Porsche 917

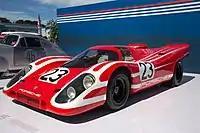
Porsche 917 Kurzheck 4.5L, winner 1970 24 Hours of Le Mans

Wyer was surprised to discover that another team was carefully preparing for the 1970 24 Hours of Le Mans with close support from Porsche. As in 1969, the Porsche Salzburg team was a "de facto" works team under control of members of the Porsche family. The Martini Racing team also gained support from Porsche AG; obviously Porsche made efforts to win the race by supporting more than one team.